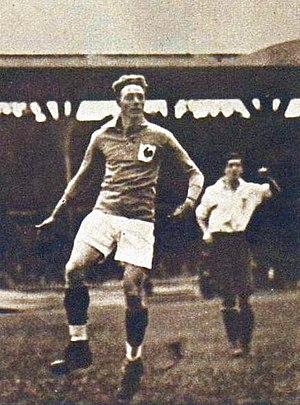
Marcel Domergue, capitaine de l'équipe de France de football en 1921.
Marcel Domergue, né le 16 novembre 1901 à Port-Saïd et mort à une date inconnue, est un footballeur international français qui évoluait au poste de milieu de terrain.